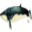
Label: whale